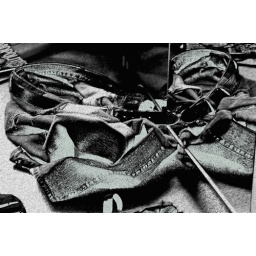
Nothing fancy today. Just playing around with contrast and saturation in black and white on different dimensions of texture.